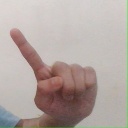
अक्षर: ए